Andrea Herczeg

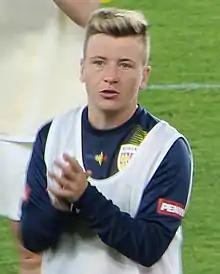

Andrea Herczeg (born 13 September 1994) is a Romanian footballer who plays as a midfielder for Szent Mihály FC and the Romania women's national team.